Larissa (moon)

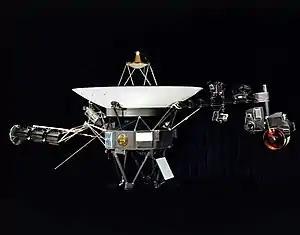
"Voyager 2" was the space probe that confirmed the existence of Larissa

Larissa was first discovered by Harold J. Reitsema, William B. Hubbard, Larry A. Lebofsky and David J. Tholen, based on fortuitous ground-based stellar occultation observations on May 24, 1981. It was given the temporary provisional designation S/1981 N 1 and its supposed existence was announced on May 29, 1981. The moon was later recovered and confirmed to be the only object in its orbit during the "Voyager 2" flyby in 1989 after which it received the additional designation S/1989 N 2 on August 2, 1989. The announcement by Stephen P. Synnott spoke of "10 frames taken over 5 days", which gives a recovery date sometime before July 28. The name was given and then confirmed by the International Astronomical Union on September 16, 1991.